Wessex Bus

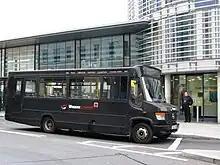
Wessex Connect Alexander ALX100 bodied Mercedes-Benz Vario at Bath bus station in September 2010

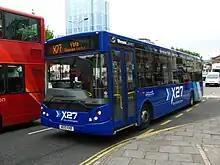
Wessex Connect branded MCV Evolution bodied Dennis Dart in September 2010

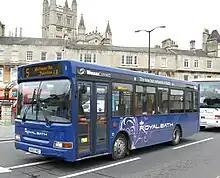
Royal Bath branded Plaxton Pointer 2 bodied Dennis Dart SLF in Bath in September 2010

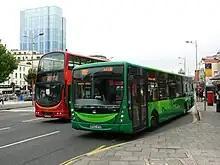
Park & Ride liveried Plaxton Centro bodied Volvo B7RLE in September 2010

In June 2007 the bus side of the South Gloucestershire Bus & Coach company was purchased by Rotala subsidiary Flights Hallmark, trading as Wessex Connect. The purchase included 68 buses and was completed in stages until 31 March 2008, this being dictated by the need for Bristol City and South Gloucestershire councils to approve the transfer of the routes.